Skopje 2014

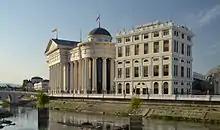
Agency for Electronic Communications (right)

The Skopje 2014 project also includes plans to transform the façades of existing buildings in central Skopje into the neoclassical style. This includes the following buildings: